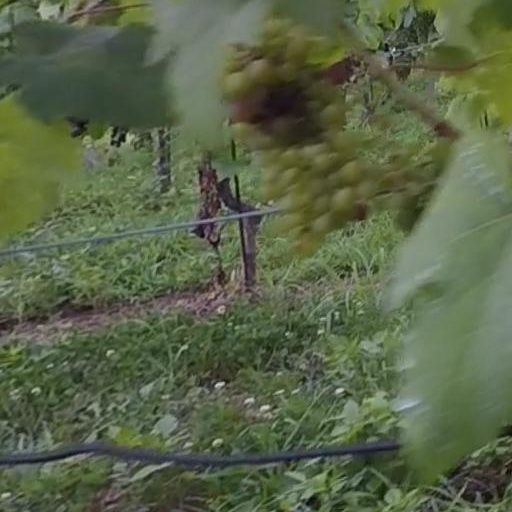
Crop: grape